1909 Michigan Wolverines football team

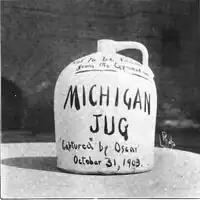
Photograph of the "Michigan Jug" (which was neither little nor brown) from the 1909 "Michiganensian"

The "Chicago Daily Tribune" wrote: "Bewildered and dazed by a style of football they never had before encountered the Red and Blue warriors were playthings in the hands of the sturdy westerners in the first ten minutes of the game when the Wolverines tallied all their points." The "Tribune" singled out Magidsohn for particular attention:"Michigan's remarkable offense was built about a half back who earned a place in football's hall of fame by his work today. His name is Magidsohn, and it long will be remembered at Penn. Magidsohn was irresistible on the offense, tearing great holes in the Quaker defense and scoring both touchdowns. In addition, he tackled fiercely and spoiled Penn's best efforts at the forward pass."